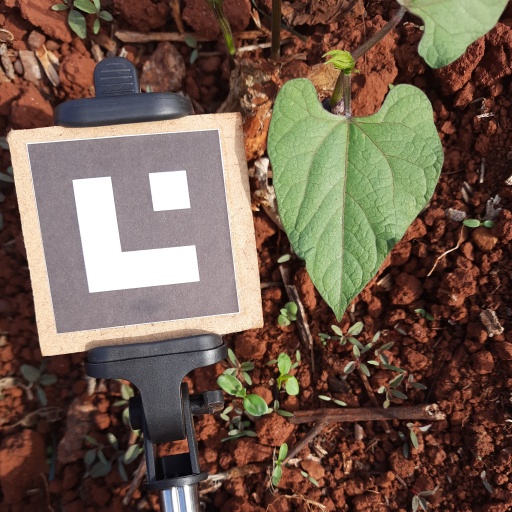
Observations: wavy surface, no eating holes, under sunlight